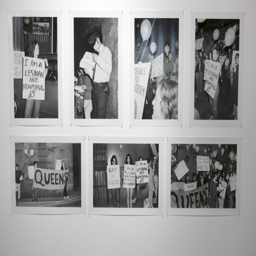
photographs of the first ever protest